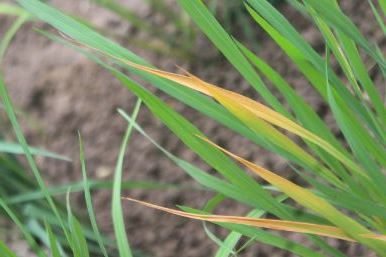
Disease: Tungro